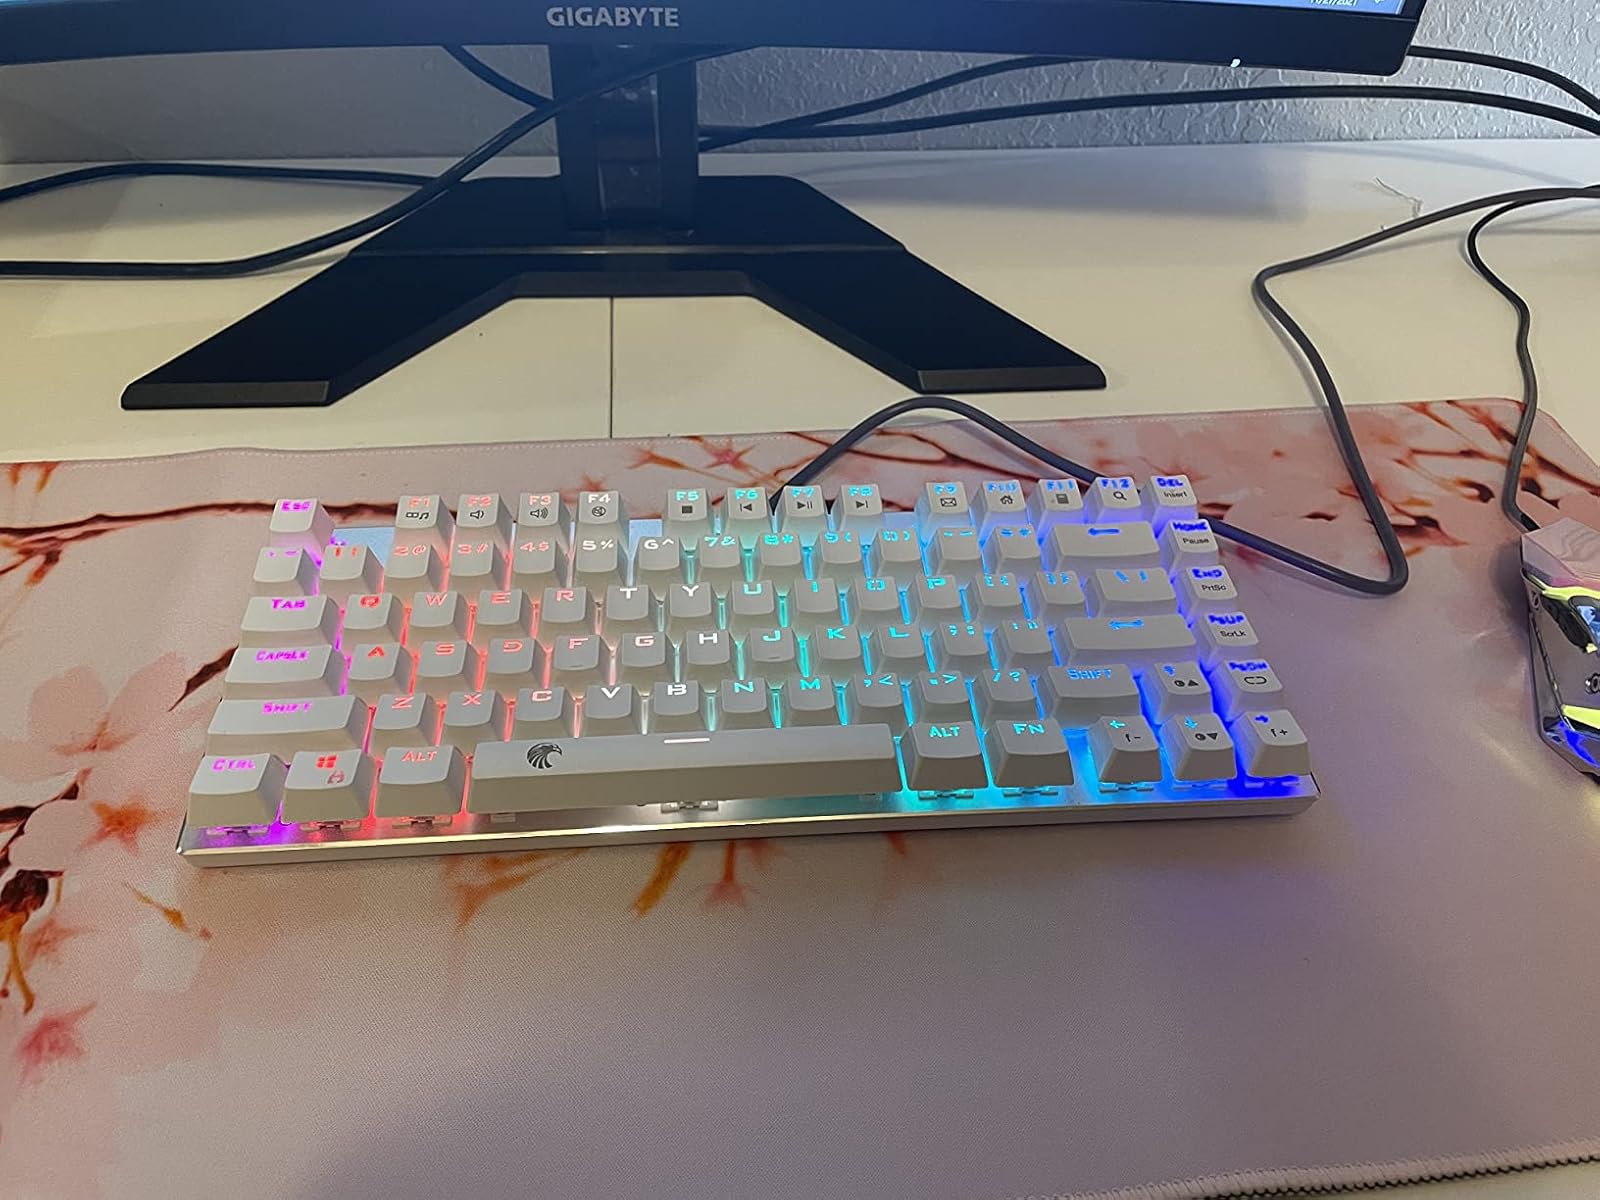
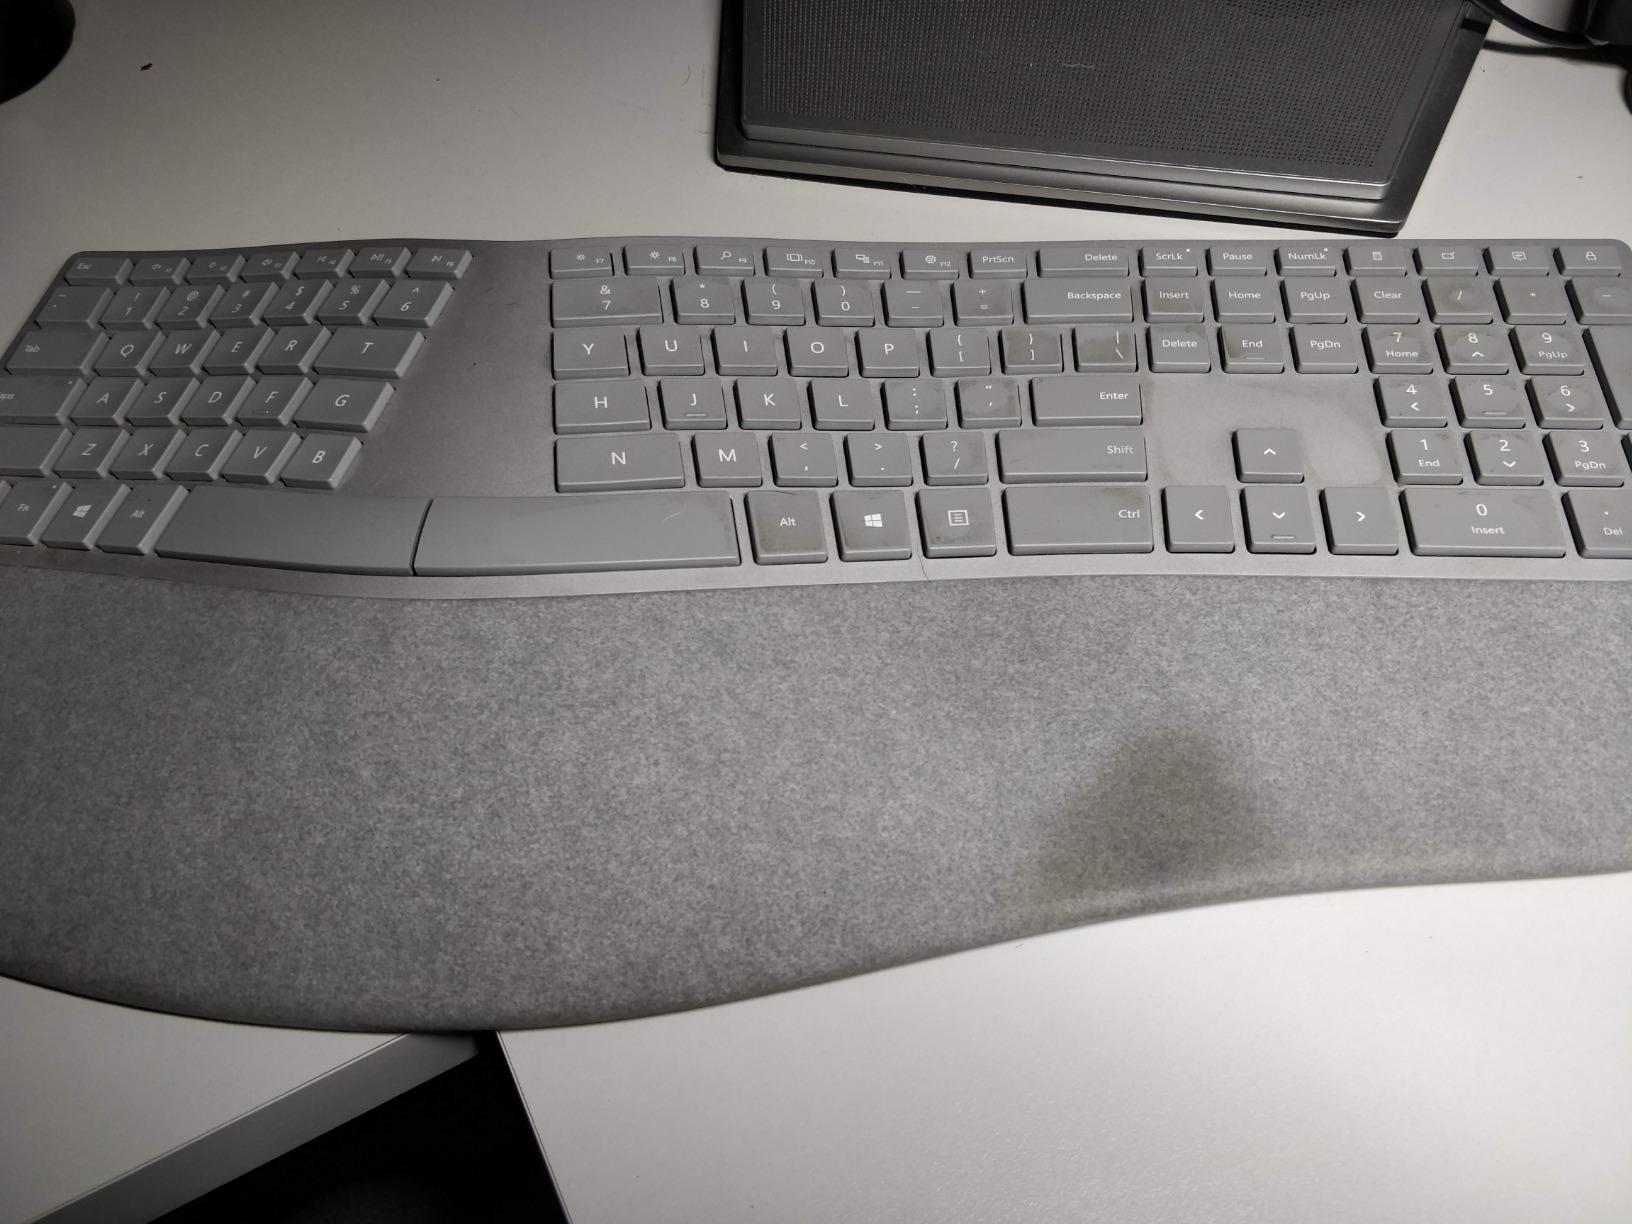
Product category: keyboard
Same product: no